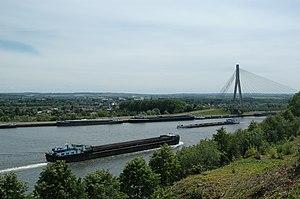
Vue depuis la Montagne Saint Pierre. Deux péniches se croisent sur le Canal Albert. Pont de Lanaye en fond